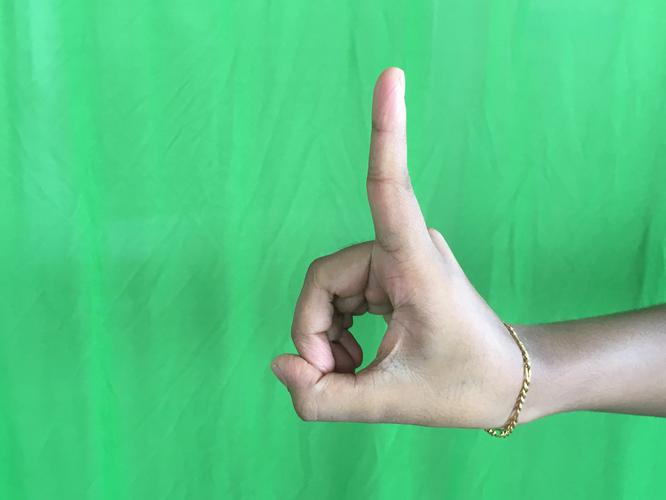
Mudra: Suchi
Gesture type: single_hand